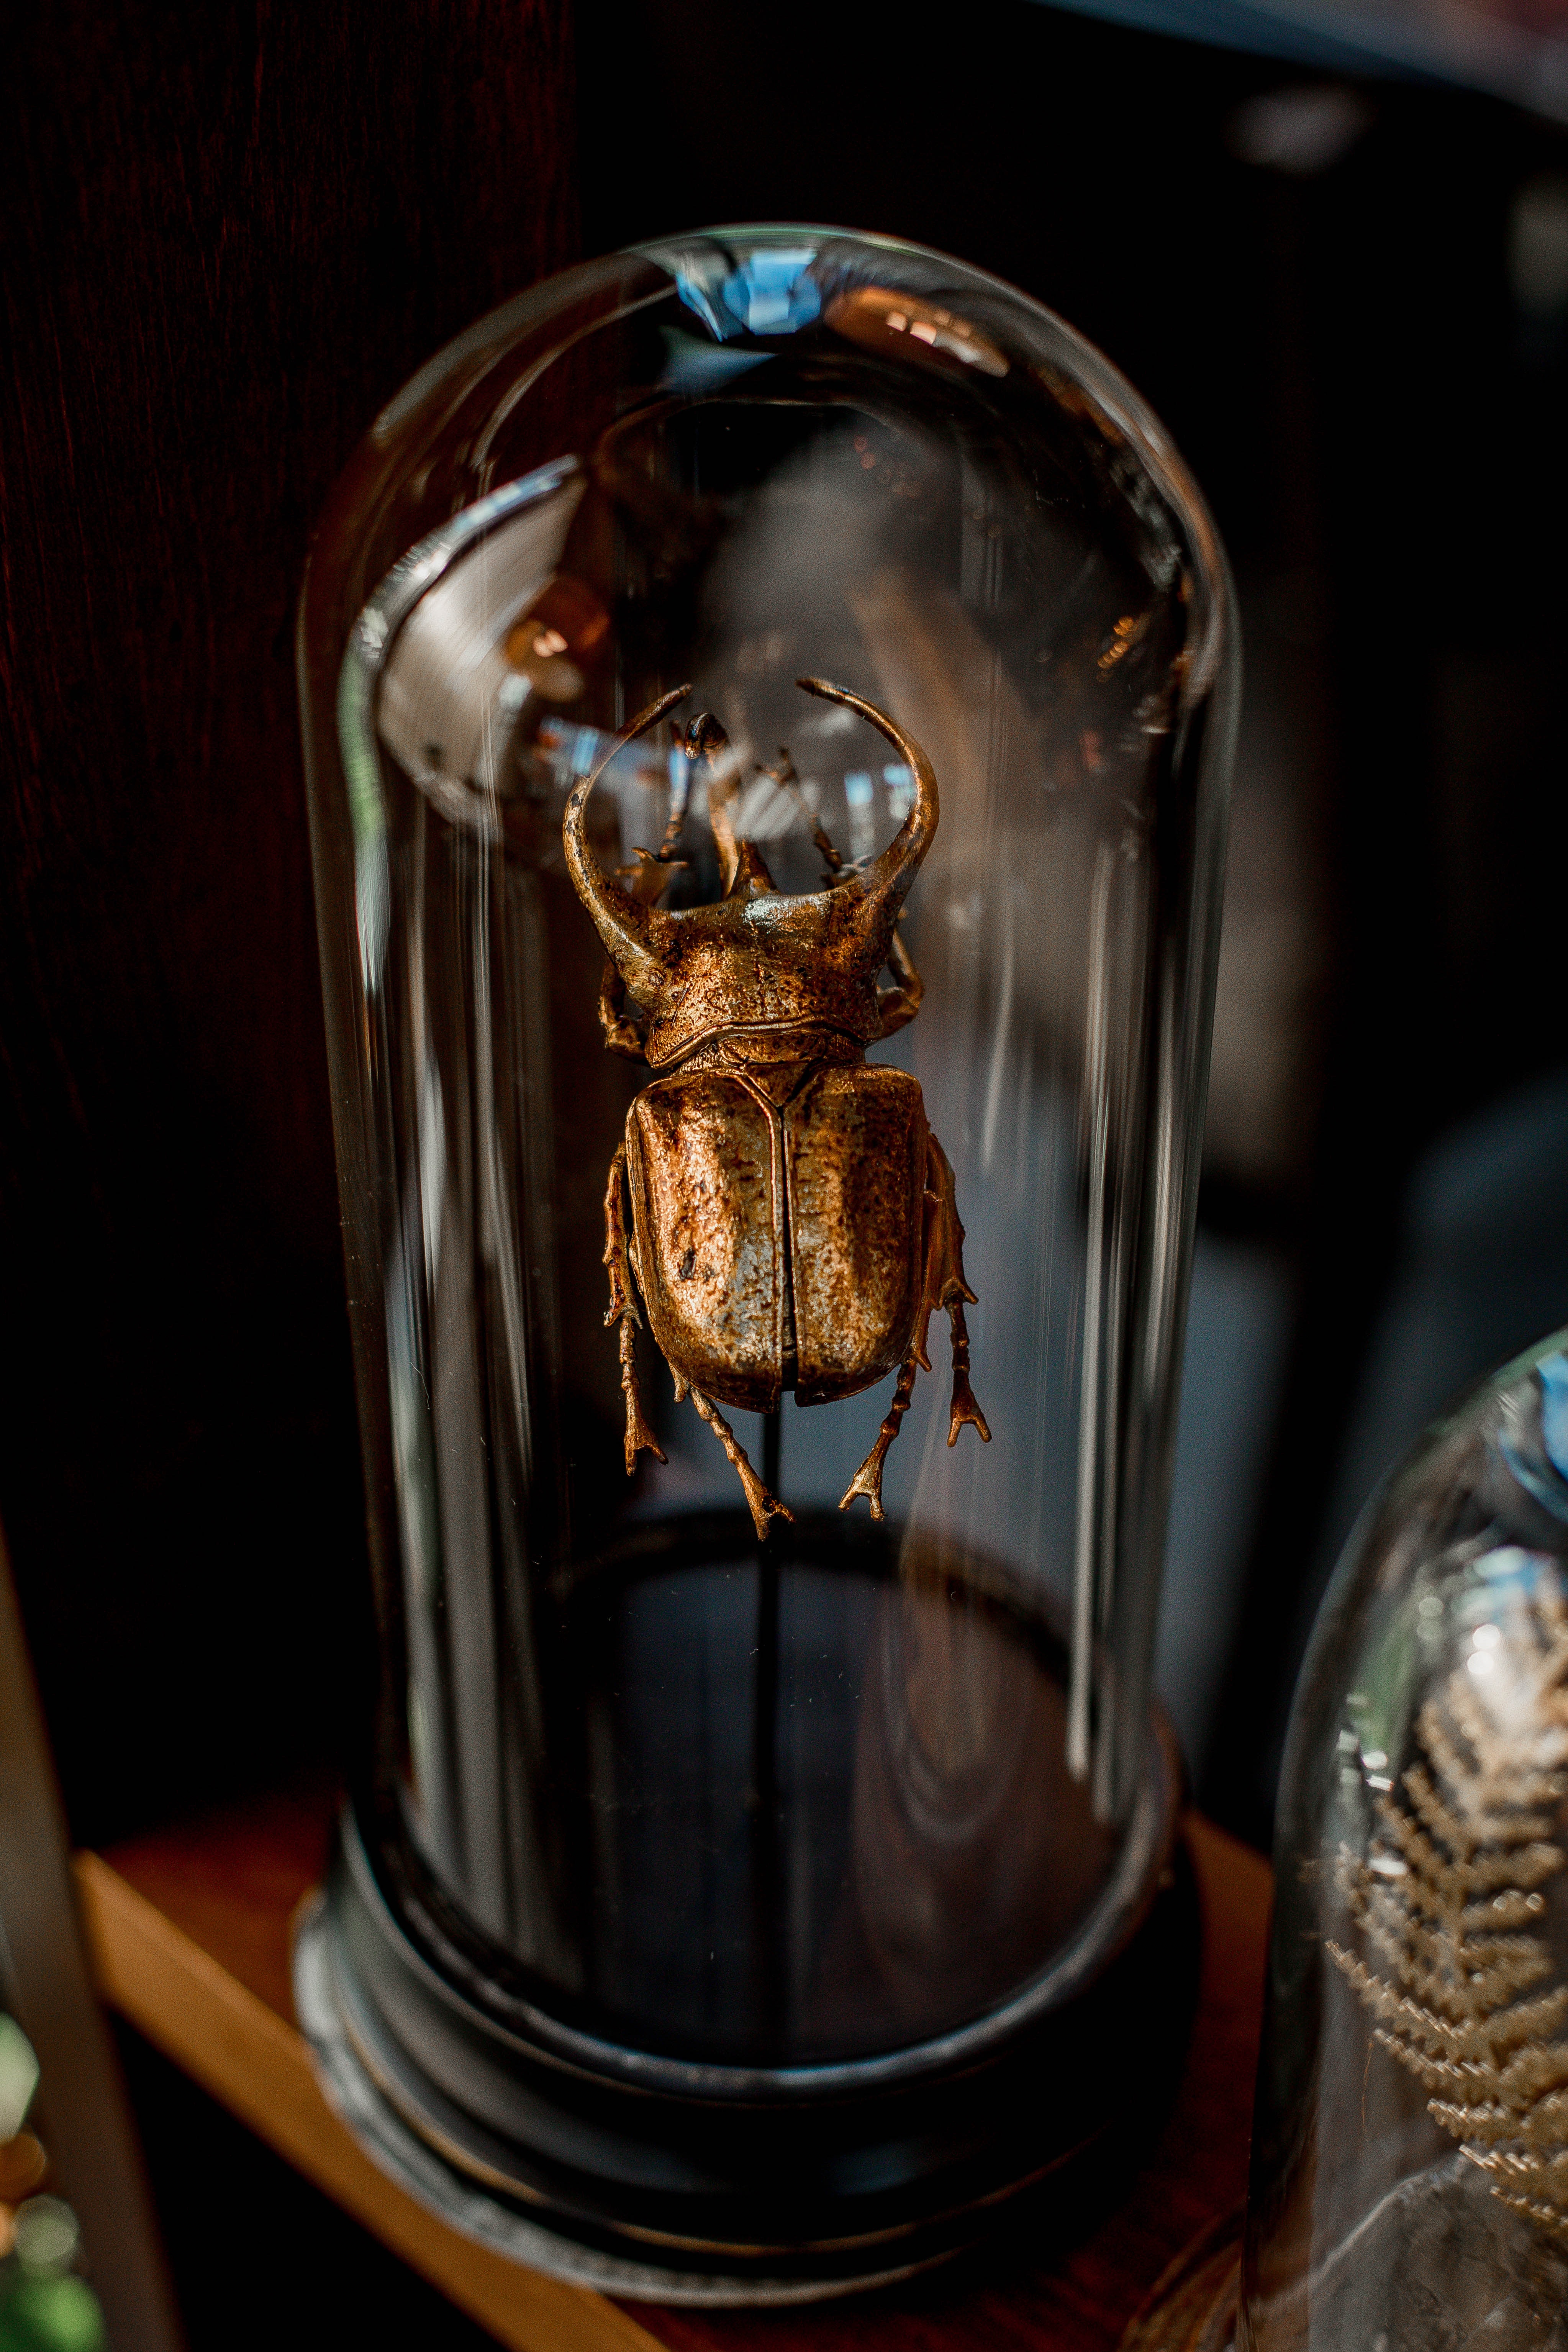
art, drinkware, barware, amber, alcoholic beverage, glass bottle, serveware, glass, souvenir, drink, distilled beverage, metal, wood, whisky, alcohol, fashion accessory, transparency, fictional character, Transparent material, liquid, liqueur, copper, brass, font, antique, bronze, bottle